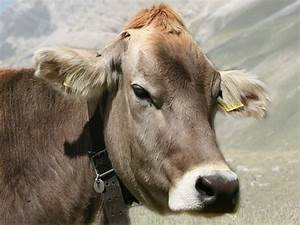
Label: mucca